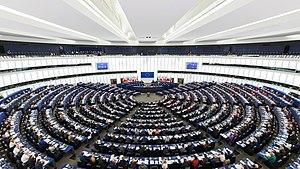
L'hémicycle du bâtiment Louise-Weiss du Parlement européen à Strasbourg, lors d'une séance plénière en 2014. Português: Hemiciclo do edifício Louise-Weiss do Parlamento Europeu, em Estrasburgo, durante uma sessão plenária em 2014. Русский: Европейский парламент в Страсбурге в ходе пленарной сессии в 2014 году. Українська: Європейський парламент в Страсбурзі під час пленарної сесії в 2014 році. Suomi: Euroopan parlamentin täysistunto Strasbourgin istuntosalissa vuonna 2014. Türkçe: Fransa'nın Strazburg şehrinde bulunan Avrupa Parlamentosu toplantı salonundan, Şubat 2014'te gerçekleştirilen bir toplantı sırasında görünüm.
Le Parlement européen est l'organe parlementaire de l'Union européenne élu au suffrage universel direct. Il partage avec le Conseil de l'Union européenne le pouvoir législatif de l'Union européenne.
L’Europe est considérée conventionnellement comme un continent, délimité à l’ouest par l’océan Atlantique et la mer de Norvège, et au nord par l’océan Arctique. Sa limite méridionale est marquée par le détroit de Gibraltar qui la sépare de l'Afrique, tandis que les détroits respectivement du Bosphore et des Dardanelles marquent sa frontière avec l'Asie de l'Ouest. Sa limite à l'est, fixée par Pierre le Grand aux monts Oural, au fleuve Oural et au Caucase est la limite traditionnellement retenue, mais reste, faute de séparation claire et précise, l'objet de controverses selon lesquelles un certain nombre de pays sont ou ne sont pas à inclure dans le continent européen. Géographiquement, ce peut être considéré aussi comme une partie des supercontinents de l'Eurasie et de l'Afro-Eurasie.
La Chambre des députés est le parlement monocaméral luxembourgeois.
Le bâtiment Louise-Weiss, aussi appelé immeuble du Parlement européen n°4, est le siège du Parlement de l'Union européenne situé à Strasbourg en France.
L'Union européenne est une association politico-économique sui generis de vingt-sept États européens qui délèguent ou transmettent par traité l’exercice de certaines compétences à des organes communautaires. Elle s'étend sur un territoire de 4,2 millions de kilomètres carrés, est peuplée de plus de 443 millions d'habitants et est la deuxième puissance économique mondiale en termes de PIB nominal derrière les États-Unis. L’Union européenne est régie par le traité de Maastricht et le traité de Rome, dans leur version actuelle, depuis le 1ᵉʳ décembre 2009 et l'entrée en vigueur du traité de Lisbonne. Sa structure institutionnelle est en partie supranationale et en partie intergouvernementale : le Parlement européen est élu au suffrage universel direct, tandis que le Conseil européen et le Conseil de l'Union européenne sont composés de représentants des États membres. Le président de la Commission européenne est pour sa part élu par le Parlement sur proposition du Conseil européen. La Cour de justice de l'Union européenne est chargée de veiller à l'application du droit de l'Union européenne.